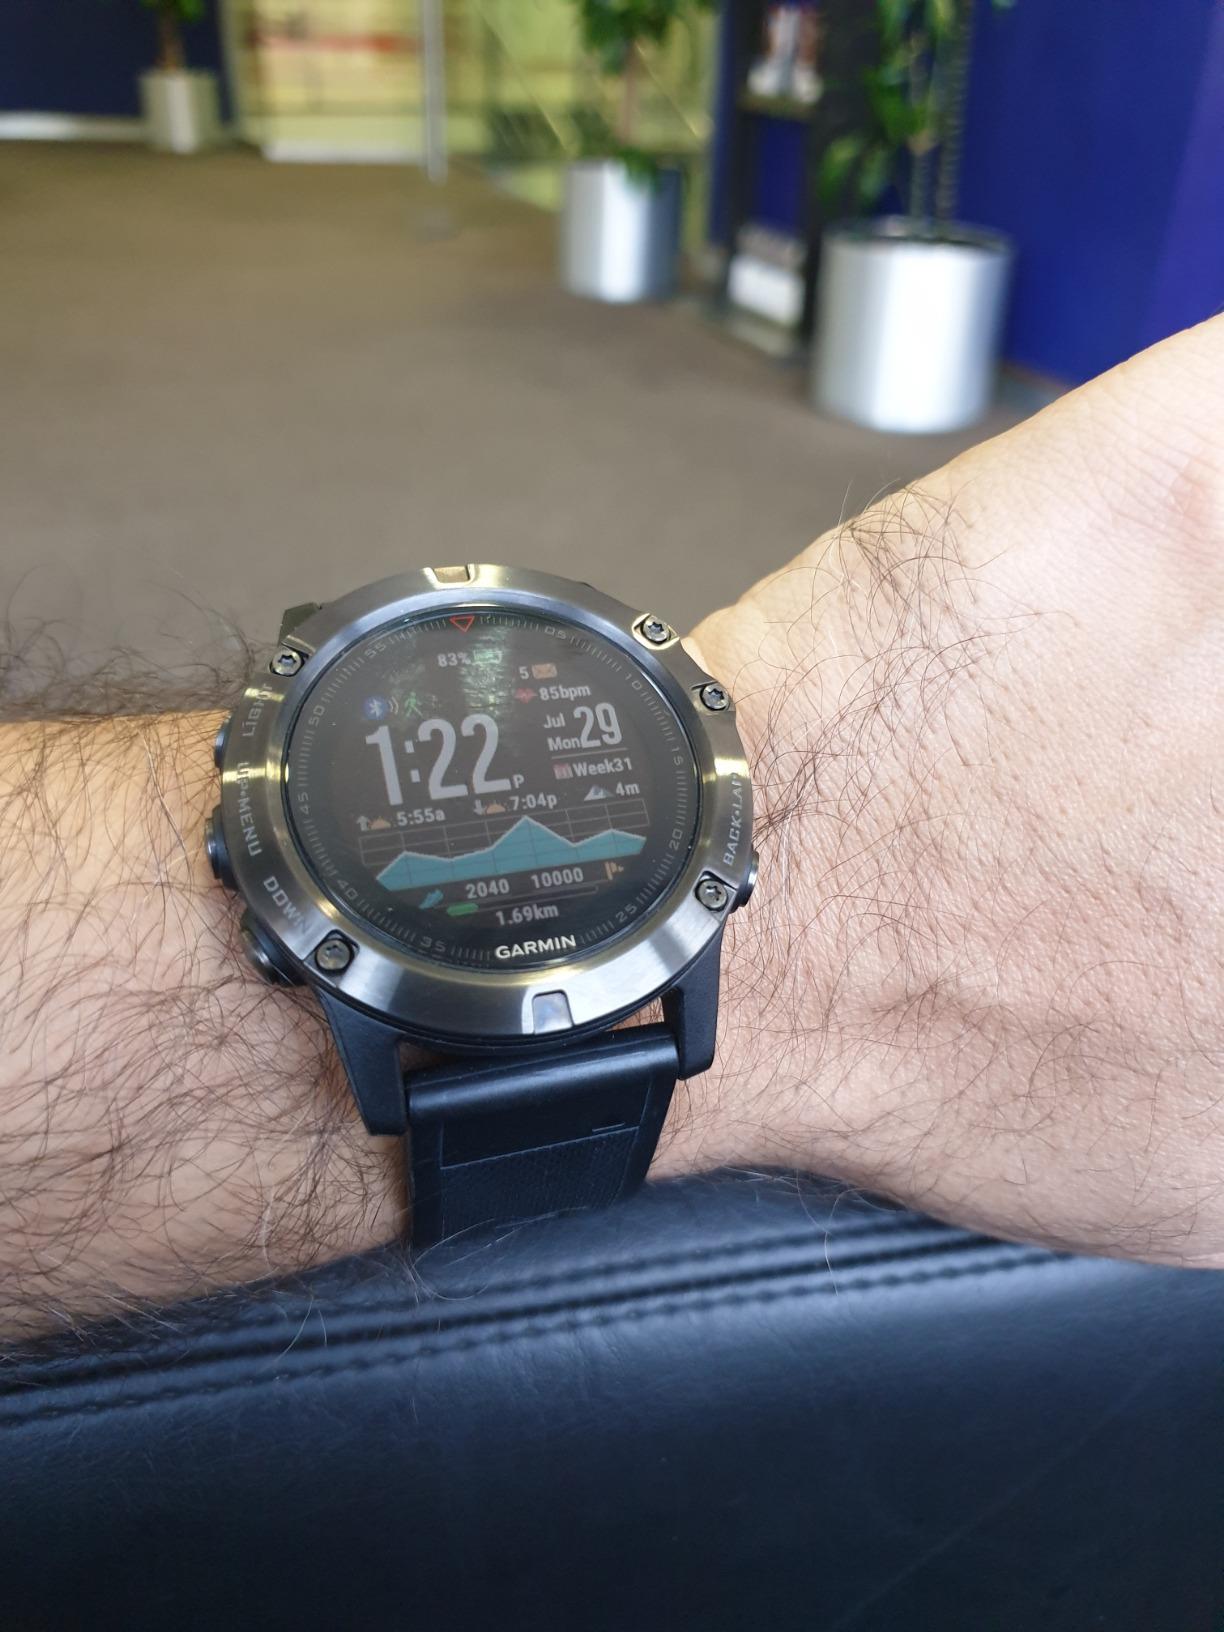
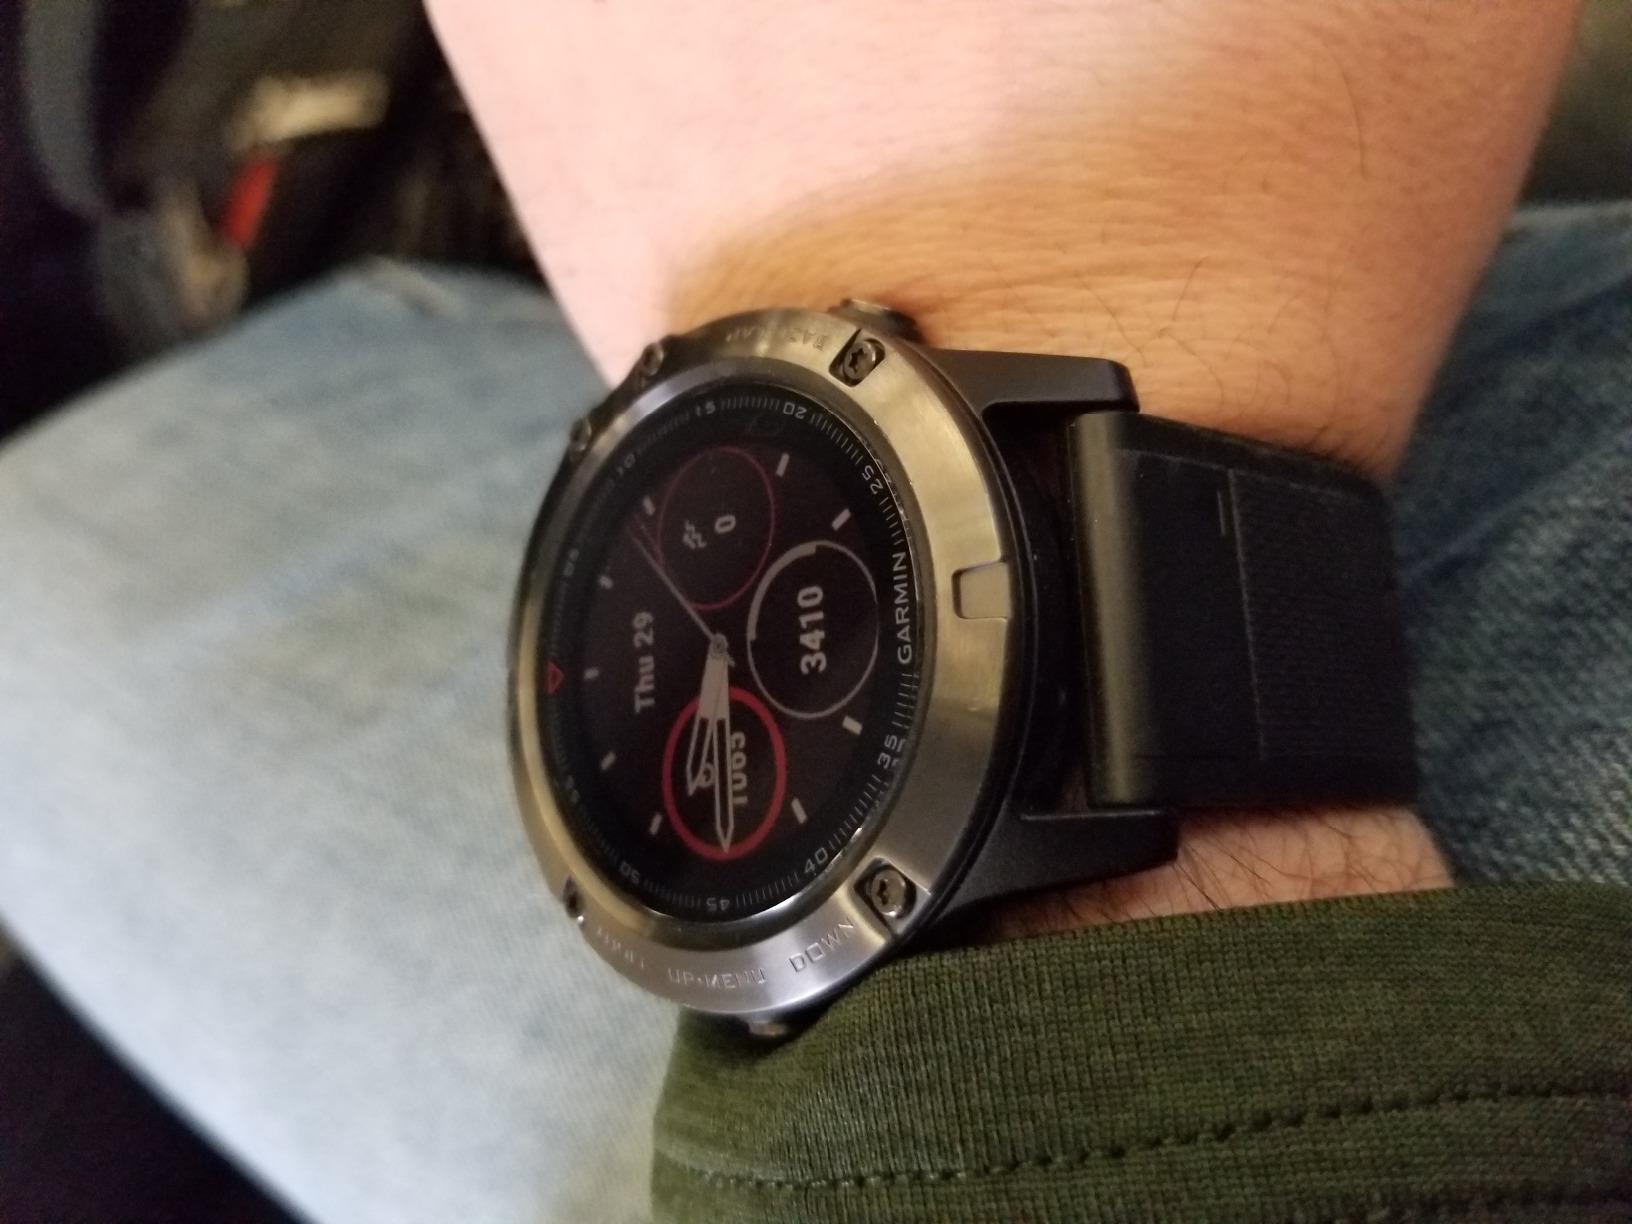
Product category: smartwatch
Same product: yes